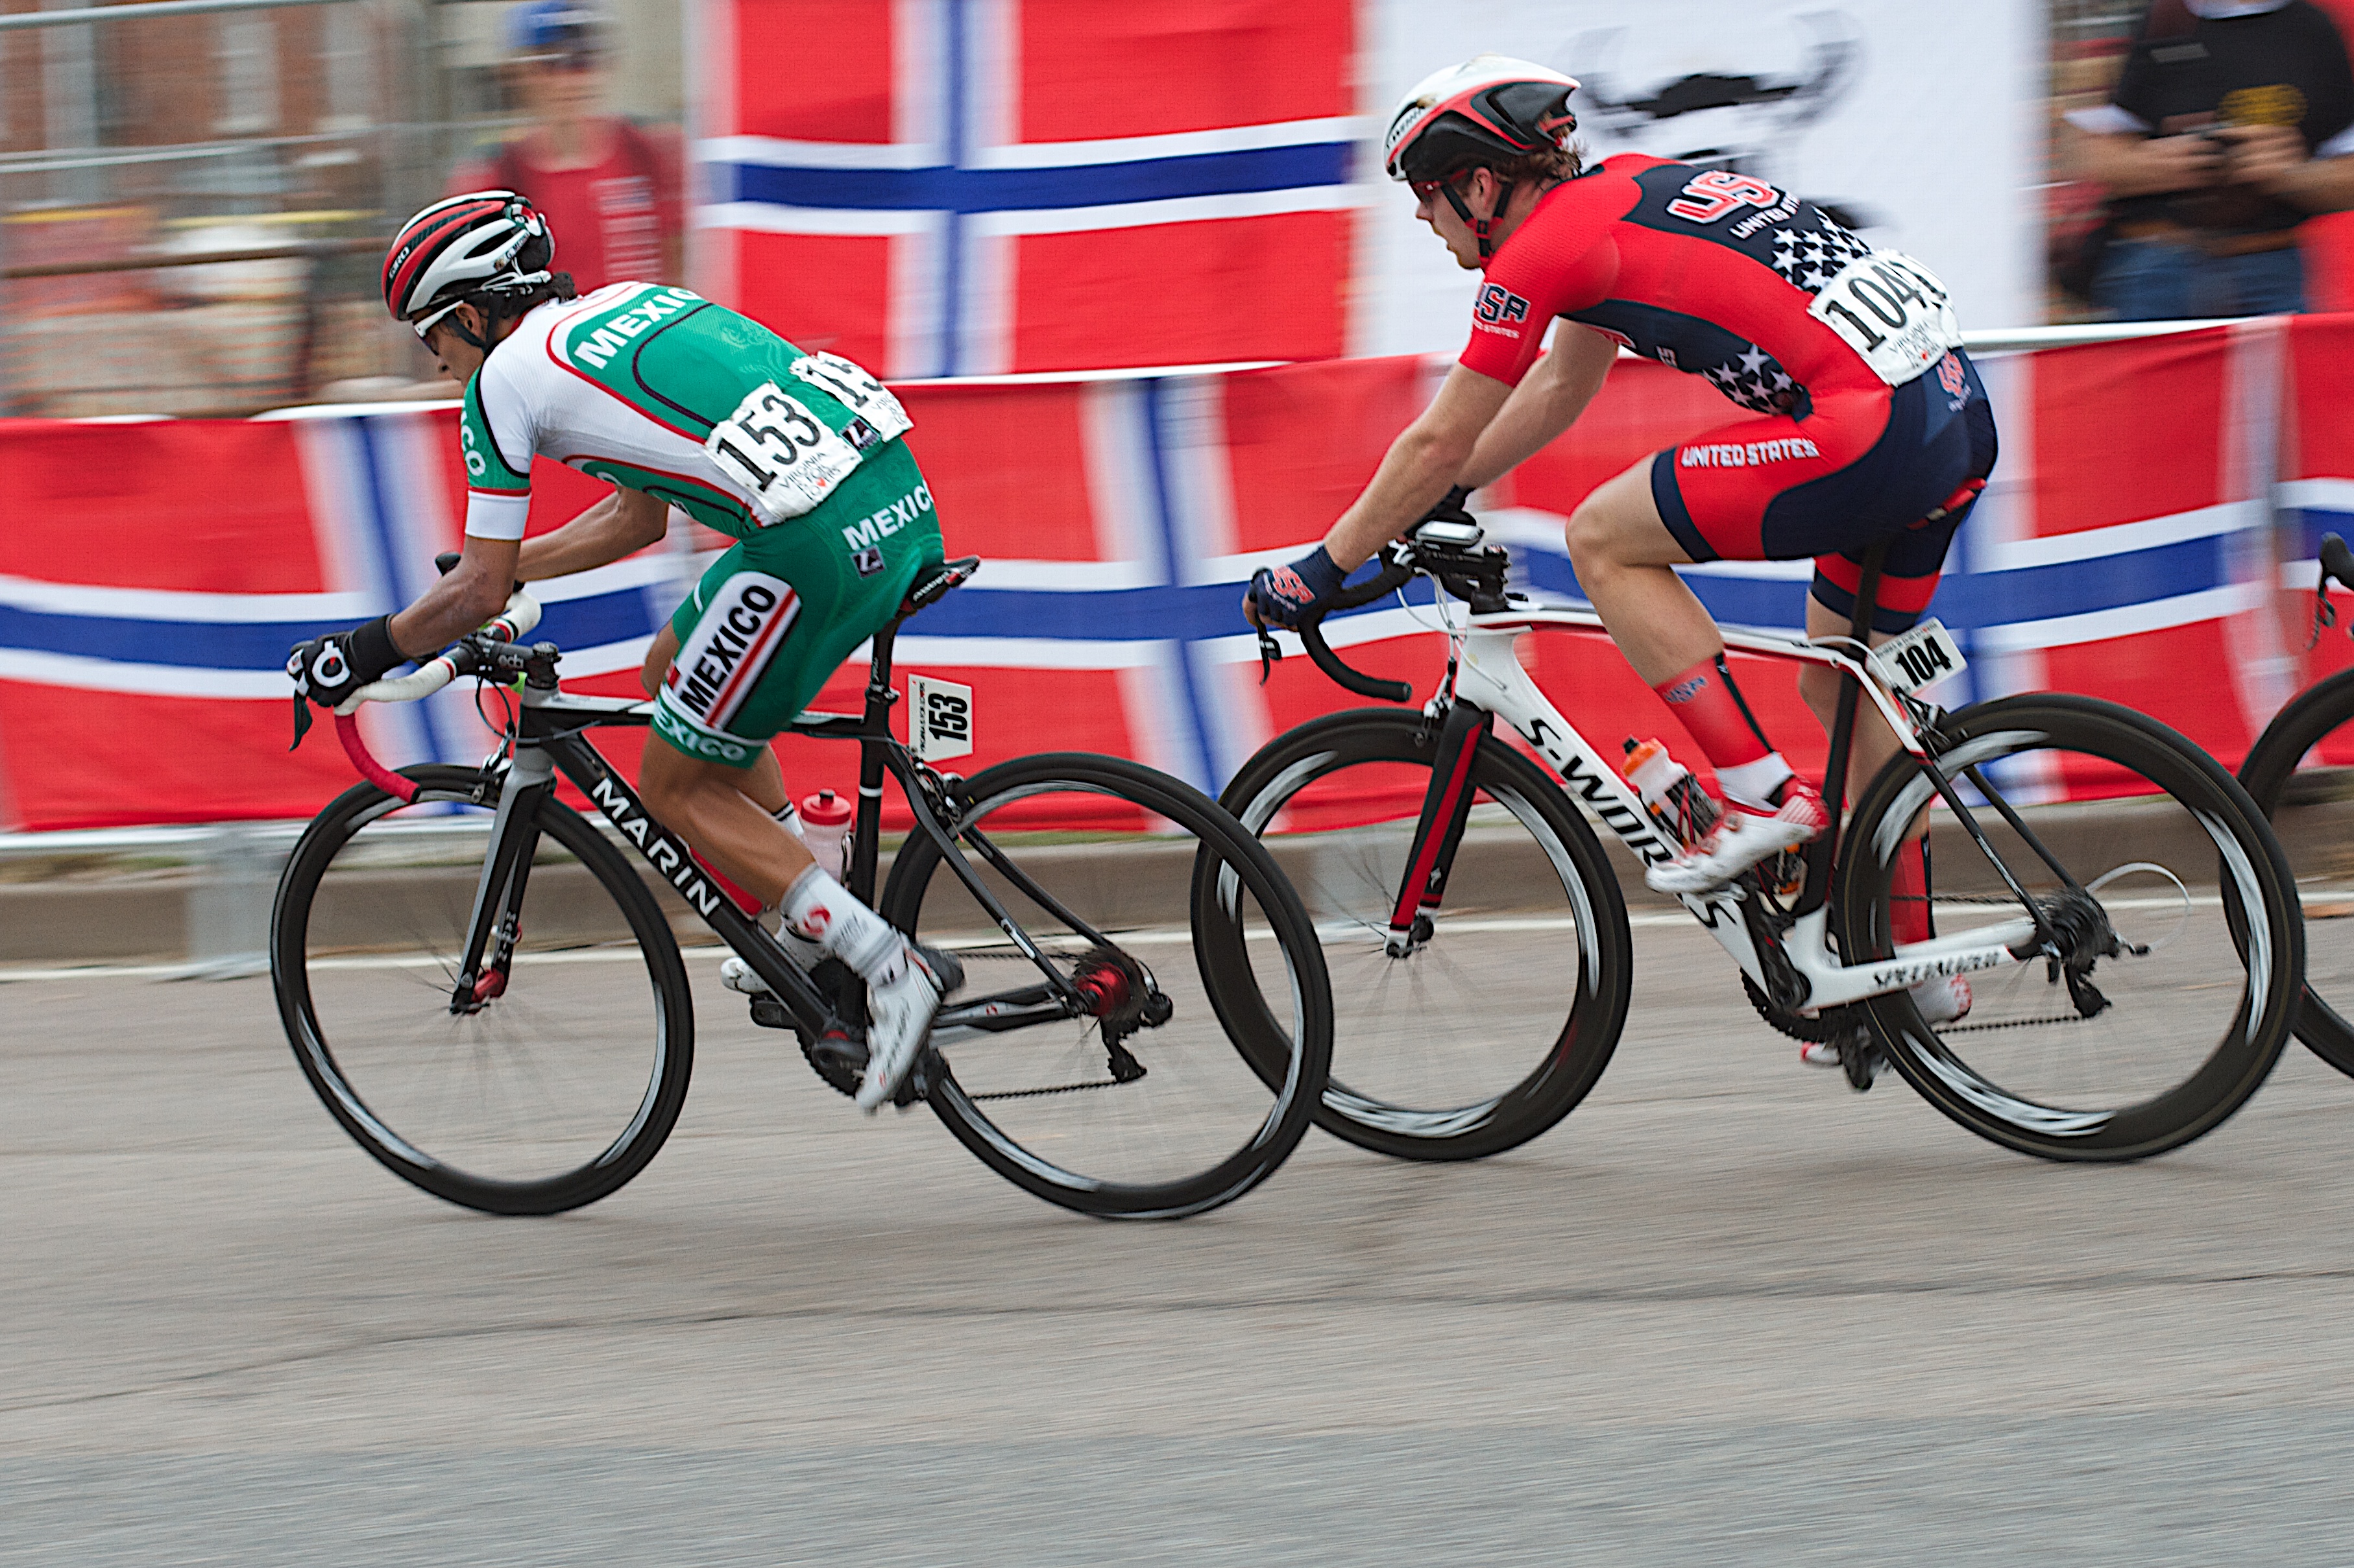
bicycle, vehicle, sports equipment, cycling, race, sports, racing, vcubrb, track cycling, road cycling, land vehicle, outdoor recreation, cycle sport, cyclo cross bicycle, cyclo cross, bicycle racing, road bicycle, racing bicycle, road bicycle racing, keirin